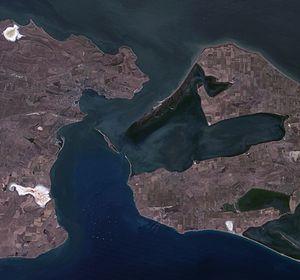
Le détroit de Kertch, est un détroit qui relie la mer Noire et la mer d'Azov, séparant la péninsule de Kertch en Crimée à l'ouest de la péninsule de Taman à l'est, une sorte de prolongement du Caucase.